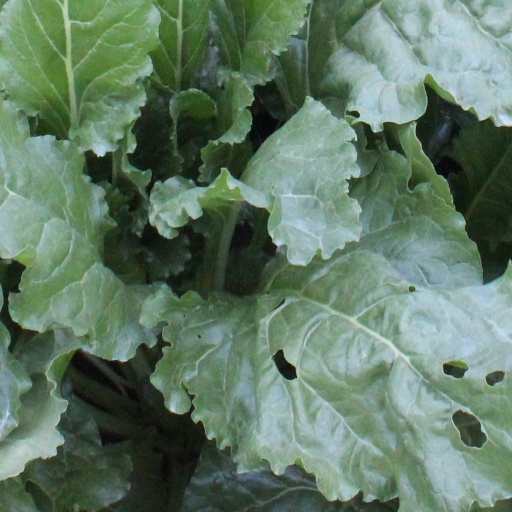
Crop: sugar beet